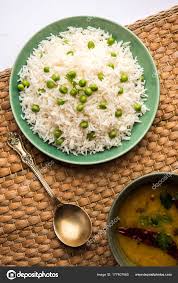
Yemek: pirinc_pilavi